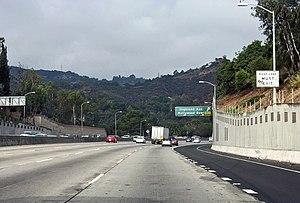
Le col de Cahuenga est un col de montagne de 227 mètres d'altitude situé dans les monts Santa Monica, dans le quartier de Hollywood à Los Angeles, en Californie. Il tient son nom de Cahuenga, un ancien village du peuple amérindien des Tongvas.